Birmingham Natural History Society

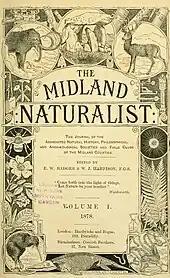
lithographed design as described in detail by cited source

The Society was founded in 1858. For a considerable part of its early life, it was called the Birmingham Natural History and Microscopical Society. In 1877, the Society played the lead in forming the Union of Midland Natural History Societies, which published the journal "The Midland Naturalist". Some of the societies in the union later merged with the Birmingham Natural History Society. The Birmingham Philosophical Society, founded in 1876, merged in 1894, when the title of the Society was changed to the Birmingham Natural History and Philosophical Society. The Midland Malacological Society and the Birmingham Entomological Society were amalgamated in 1906 and 1908 respectively. The society's activities were greatly reduced by world war one but activity had picked up again by 1920. In 1924 the society carried out an extensive survey of Hartlebury Common.